Transport in Birmingham

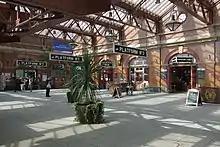
Moor street station as of 2010 and after renovation

In 1986, Moor Street was relocated adjacent to the original station. However, in 2002, the original Moor Street station was renovated by the Birmingham Alliance and Chiltern Railways at a cost of £11 million, and converted into a shopping and refreshment area connected to the new platforms.